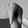
ASL letter: Q